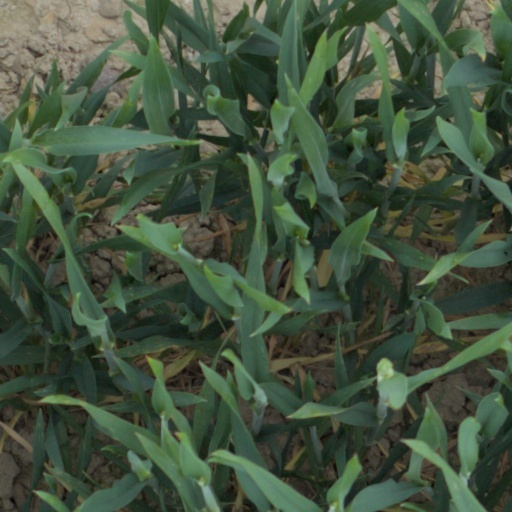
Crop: wheat